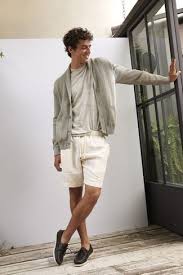
Label: Boat